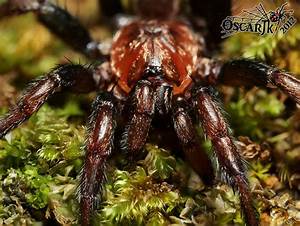
Label: spider